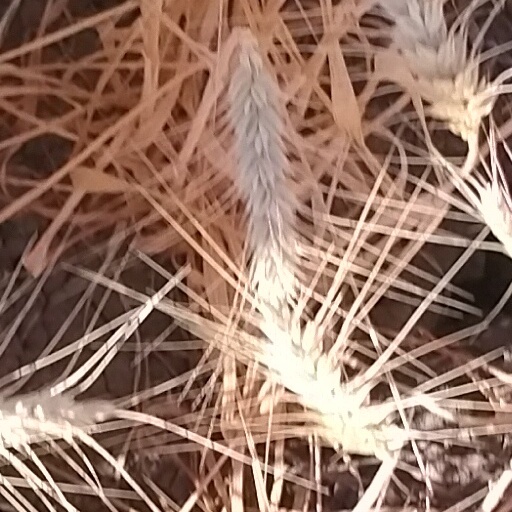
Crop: wheat